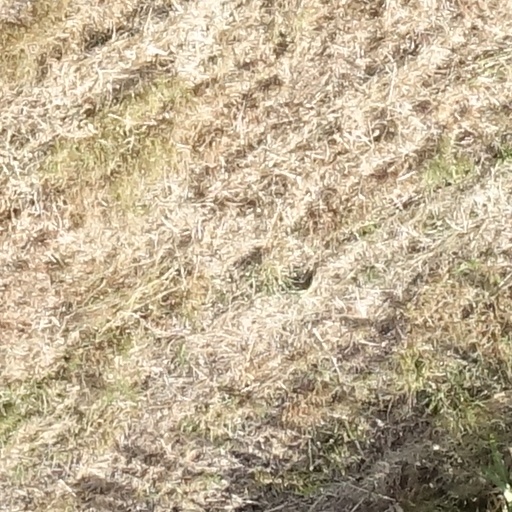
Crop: sorghum